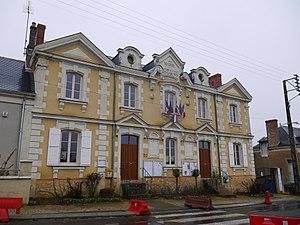
La mairie.
Montigné-lès-Rairies est une commune française située dans le département de Maine-et-Loire, en région Pays de la Loire.